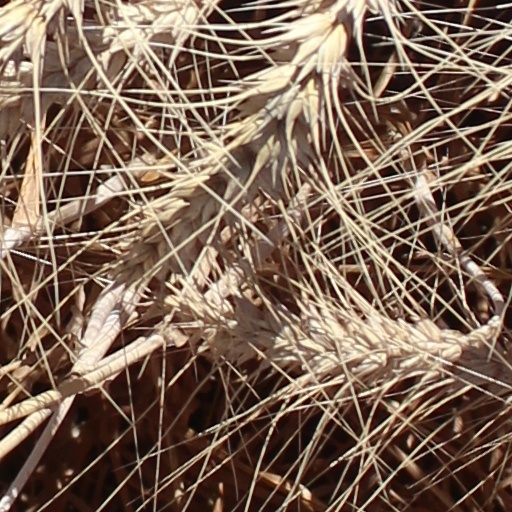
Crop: wheat